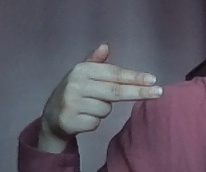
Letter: ghain